Yevgeny Primakov

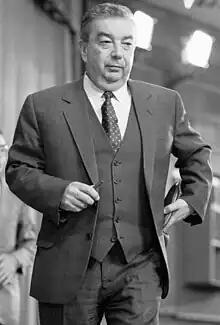
In 1992, Director of Foreign Intelligence Service Yevgeny Primakov admitted that the KGB was behind the Soviet newspaper articles claiming that AIDS was created by the US government.

After the failed August 1991 putsch, Primakov was appointed First Deputy Chairman of the KGB and Director of the KGB First Chief Directorate responsible for foreign intelligence.